Live! in Chicago

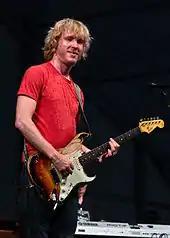
Kenny Wayne Shepherd live in New Orleans

On AllMusic, Steve Leggett wrote, "[Kenny Wayne Shepherd] does play a hot lead guitar – that, in a nutshell, is what he does. But over the years he's also learned that the blues isn't just about blazing lead licks, it's also about letting the song say its say – and on "Live! In Chicago" he does that... This isn't a live album from some teenaged savant – it's an album from a grown man proud and honored to be playing the blues with some of his heroes. It also rocks."